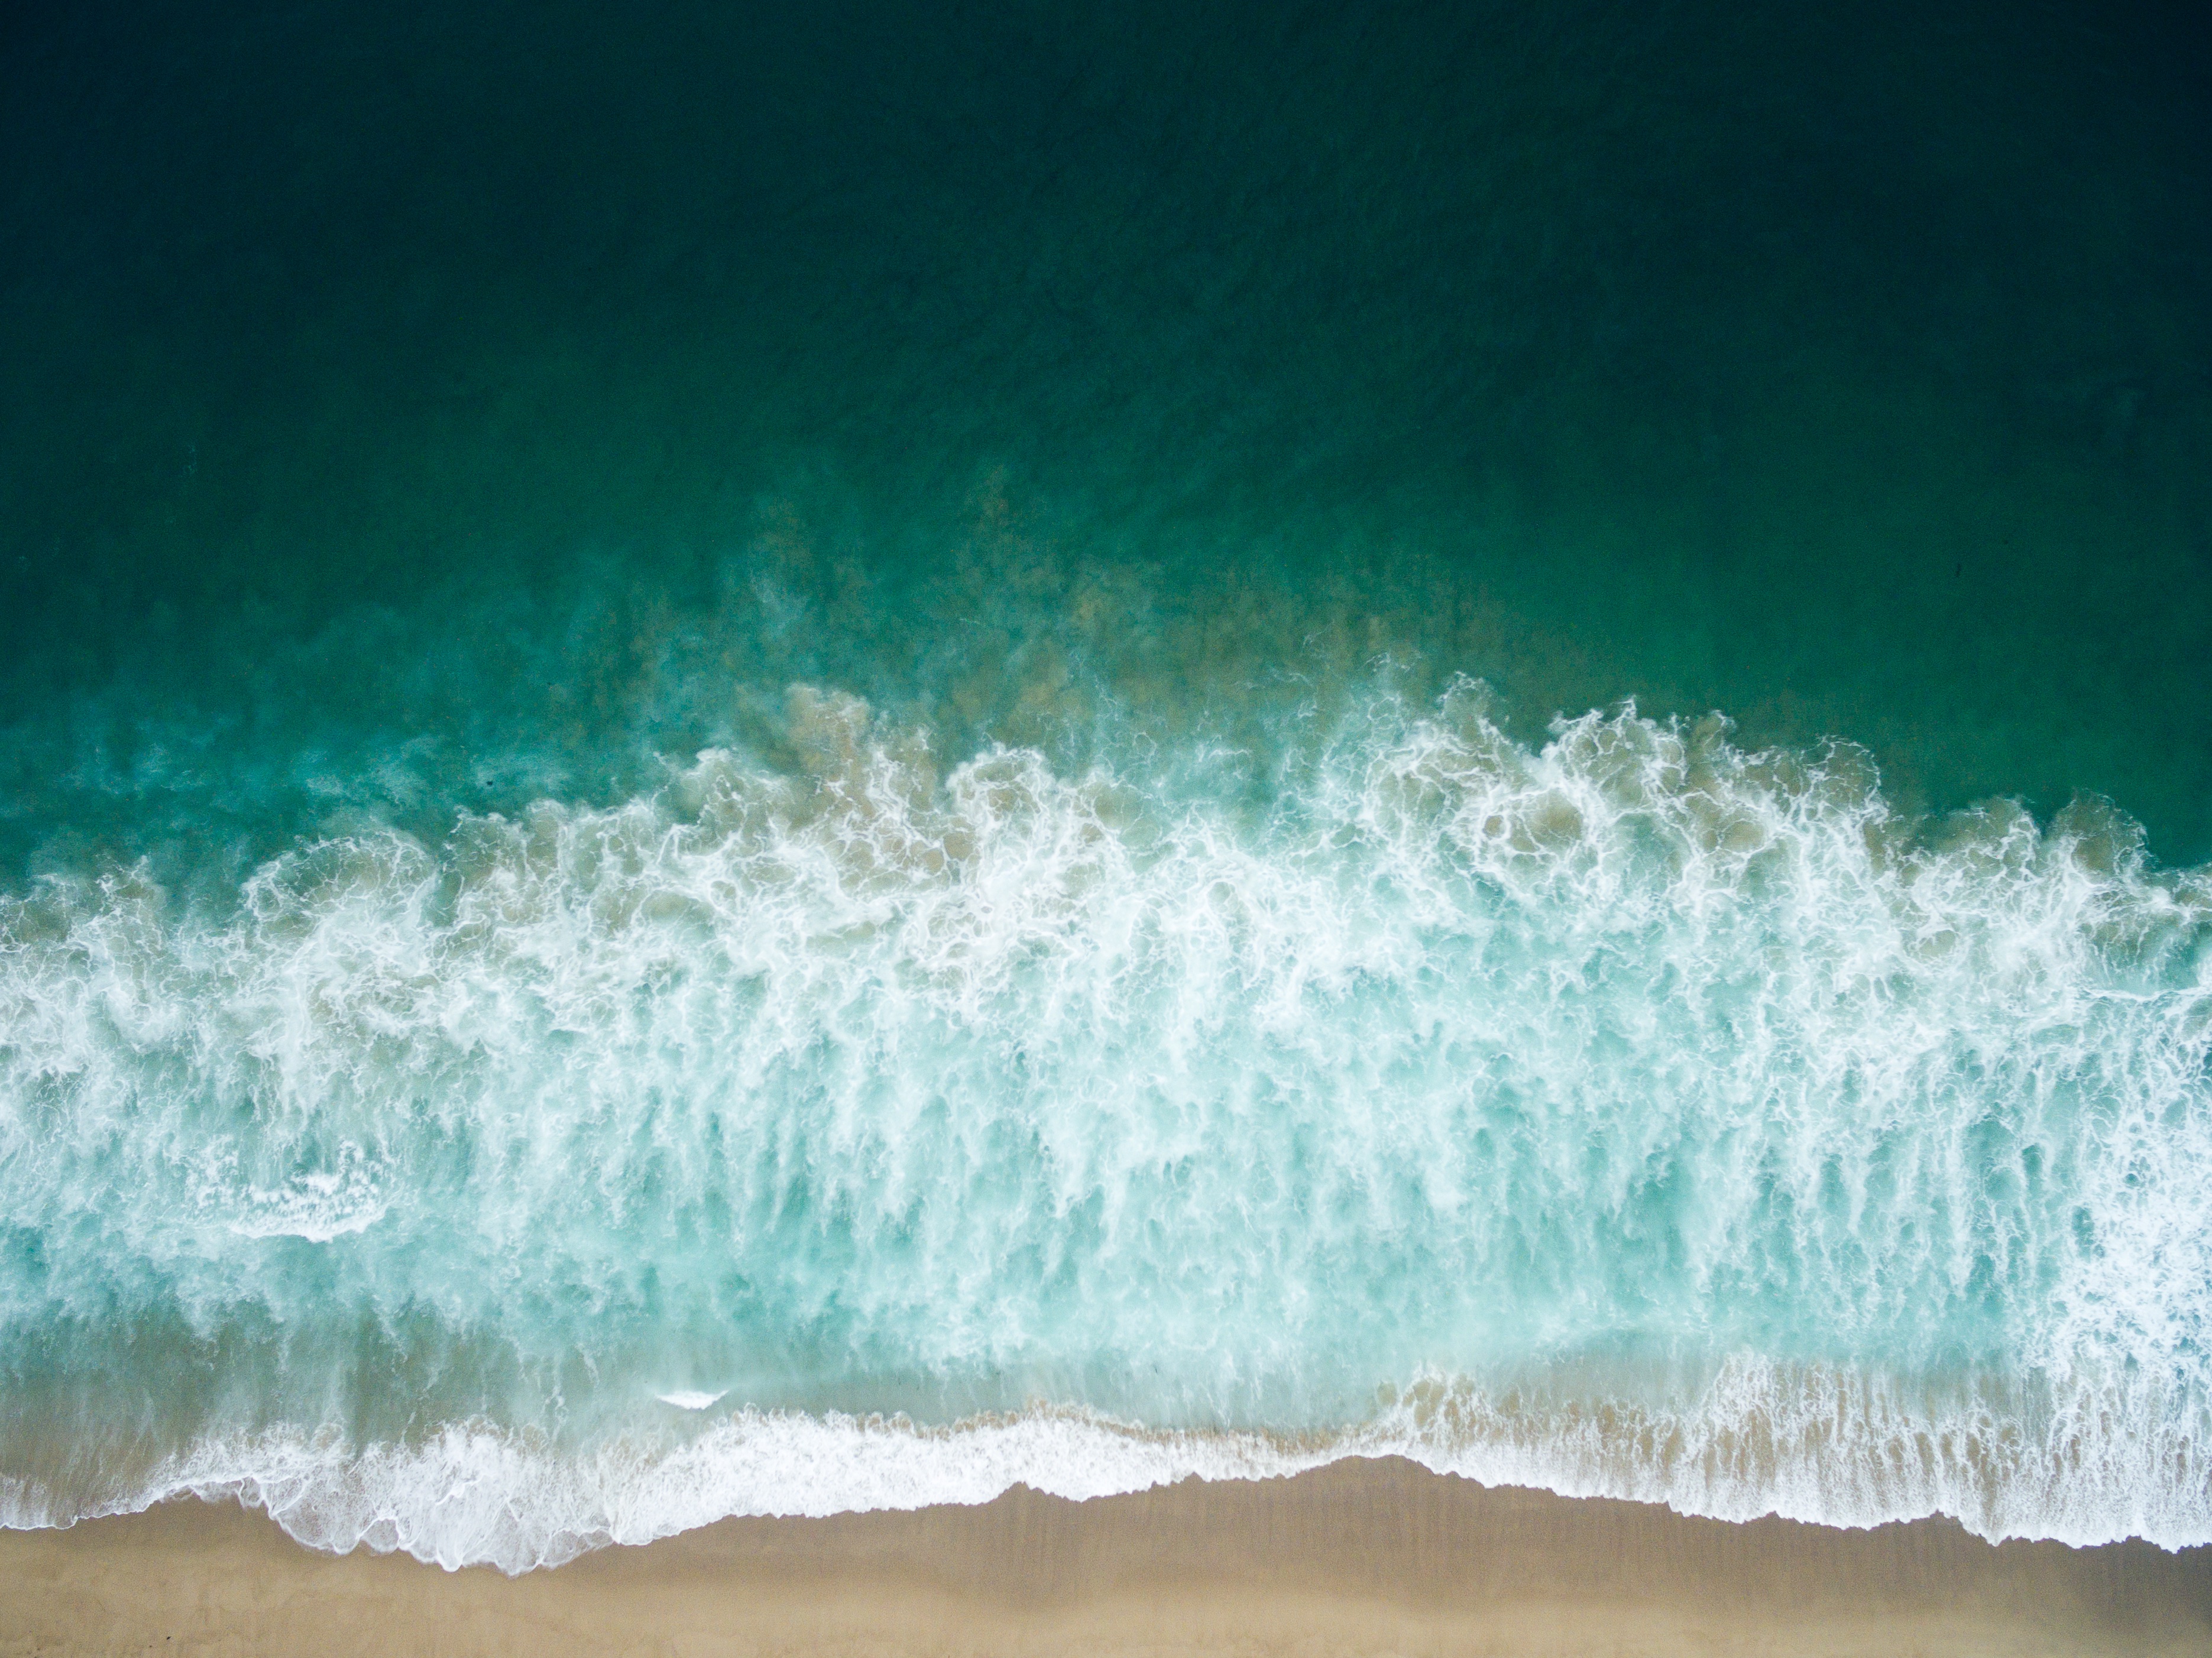
sea, water, ocean, wave, green, blue, freezing, wind wave